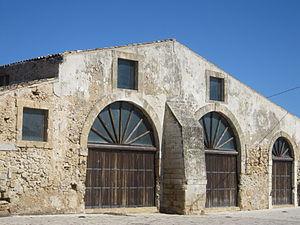
La thonaire de Sicile utilisée pour la pêche du thon rouge à la mattanza ressort d'une longue tradition et fut d'une grande importance pour l'économie de l'île dans le passé.